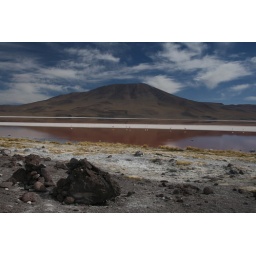
Coloured red when the algae in the water is warmed by the sun.